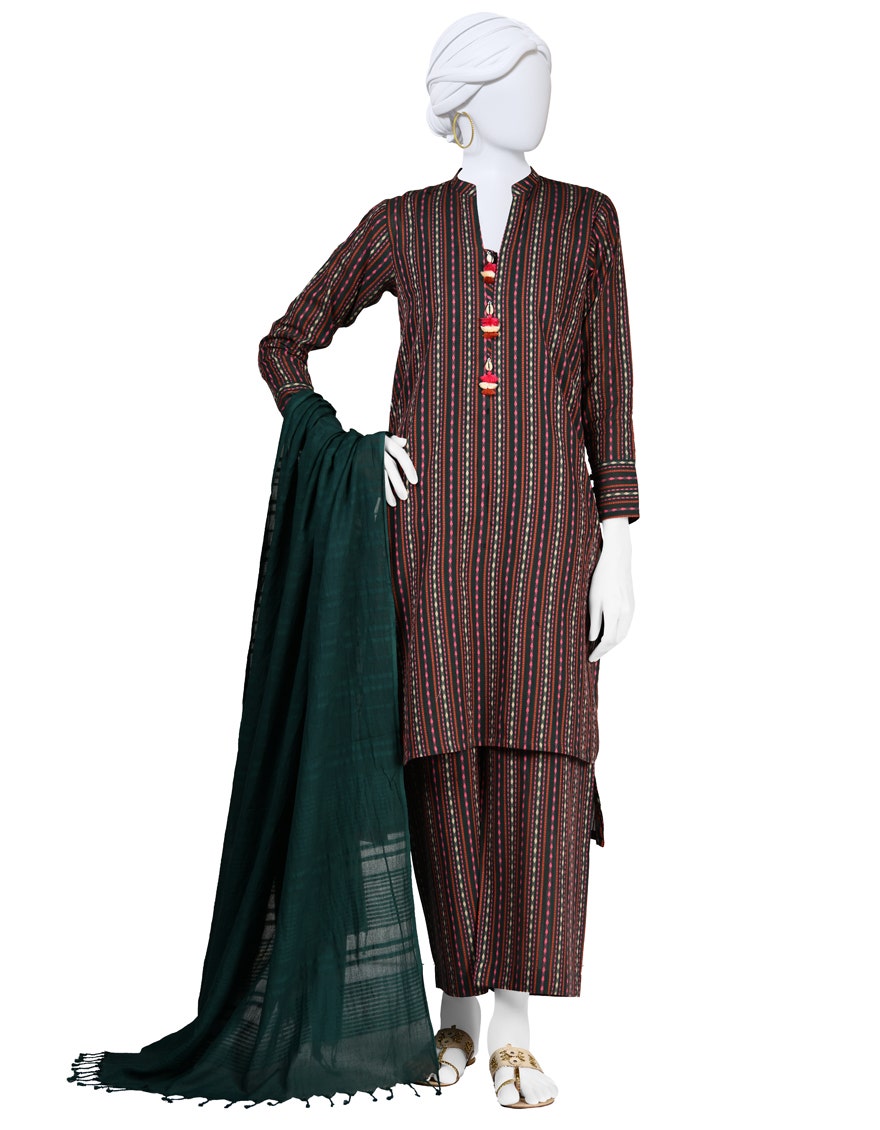
dark green multi stripe cotton pajamas